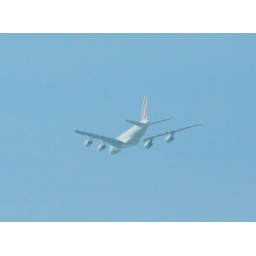
this plane is so big, spotted over Norderstedt